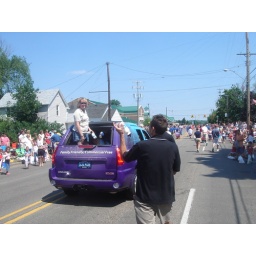
Brook tosses a water bottle to Tommy during the parade in Grandville. Up to 15,000 people lined the streets!